Melling Racing

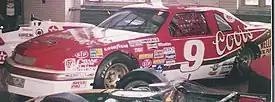
Melling Racing car that set the record for the fastest recorded time in a stock car - 212.809 mph at Talladega Superspeedway

The team was unable to defend its championship in 1989 after Elliott was injured early in the season and Jody Ridley served as a substitute driver. Elliott still managed to win three races that year, but the defending Winston Cup champions fell to 6th in points. In 1990, Elliott had only one victory, winning at Dover, but rebounded to finish 4th in points. In 1991, there would be a bit of a change in the team's identity: the sponsorship would change from Coors to Coors Light, and the colors would also change from the team's iconic red to blue. They would only win one race that season, the Pepsi 400 at Daytona. Bill Elliott had a very rough year, and fell to a disappointing 11th in points, causing him and Coors to part ways with Melling at the end of the 1991 season. The 1991 Pepsi 400 at Daytona would be the only race in his career that Bill Elliott won in a car that was not painted red. The Pepsi 400 would also be the team's 34th and final career Winston Cup win. Overall, Melling Racing won 34 races in 9 seasons, along with winning the 1985 Winston Million, setting the fastest qualifying lap ever in 1987 at Talladega, and winning the 1988 NASCAR Winston Cup championship, all of those accomplishments with only Bill Elliott. The prime years would unfortunately come to an end for the team. Elliott however, would still be successful in the years to come.